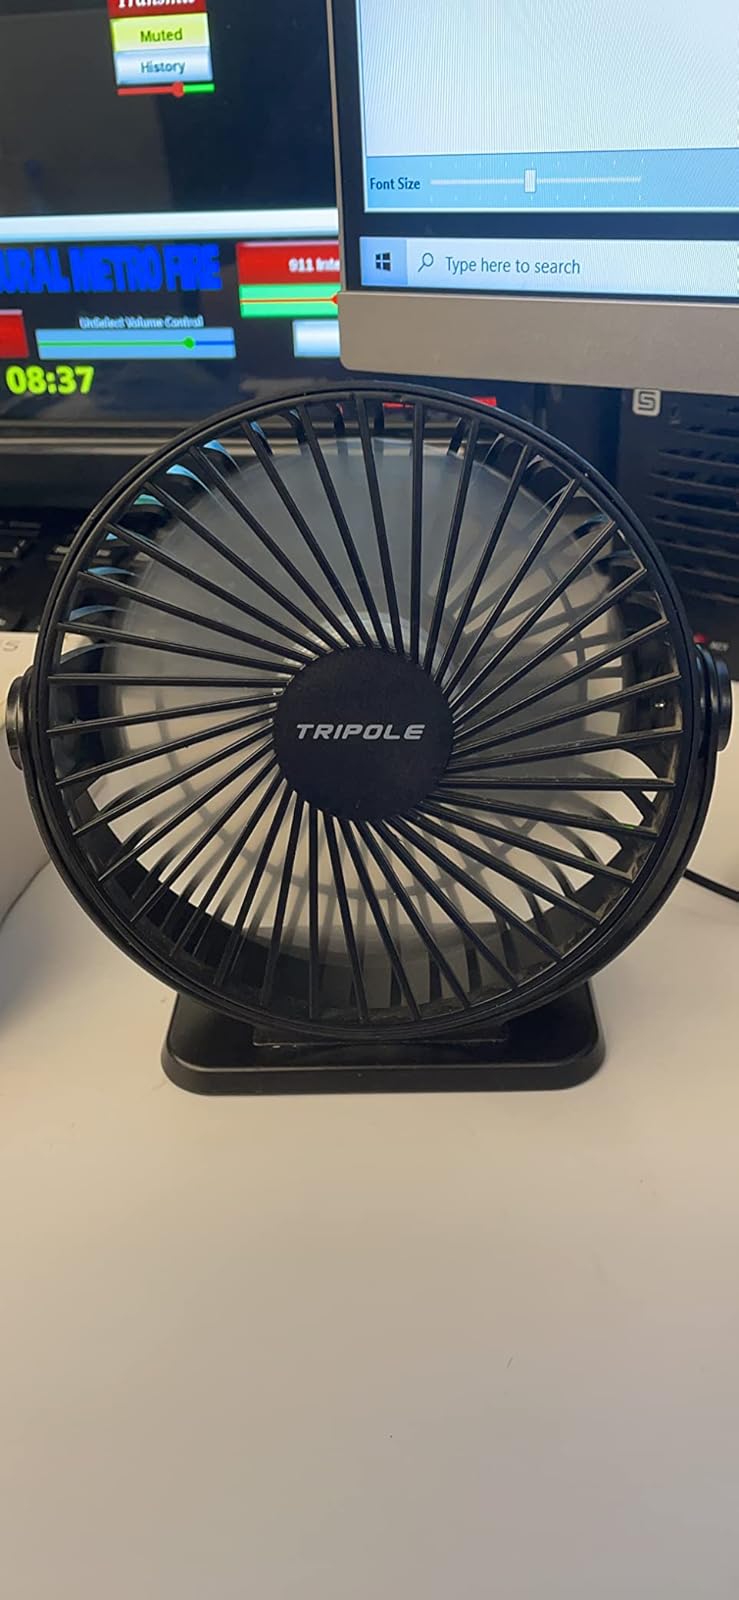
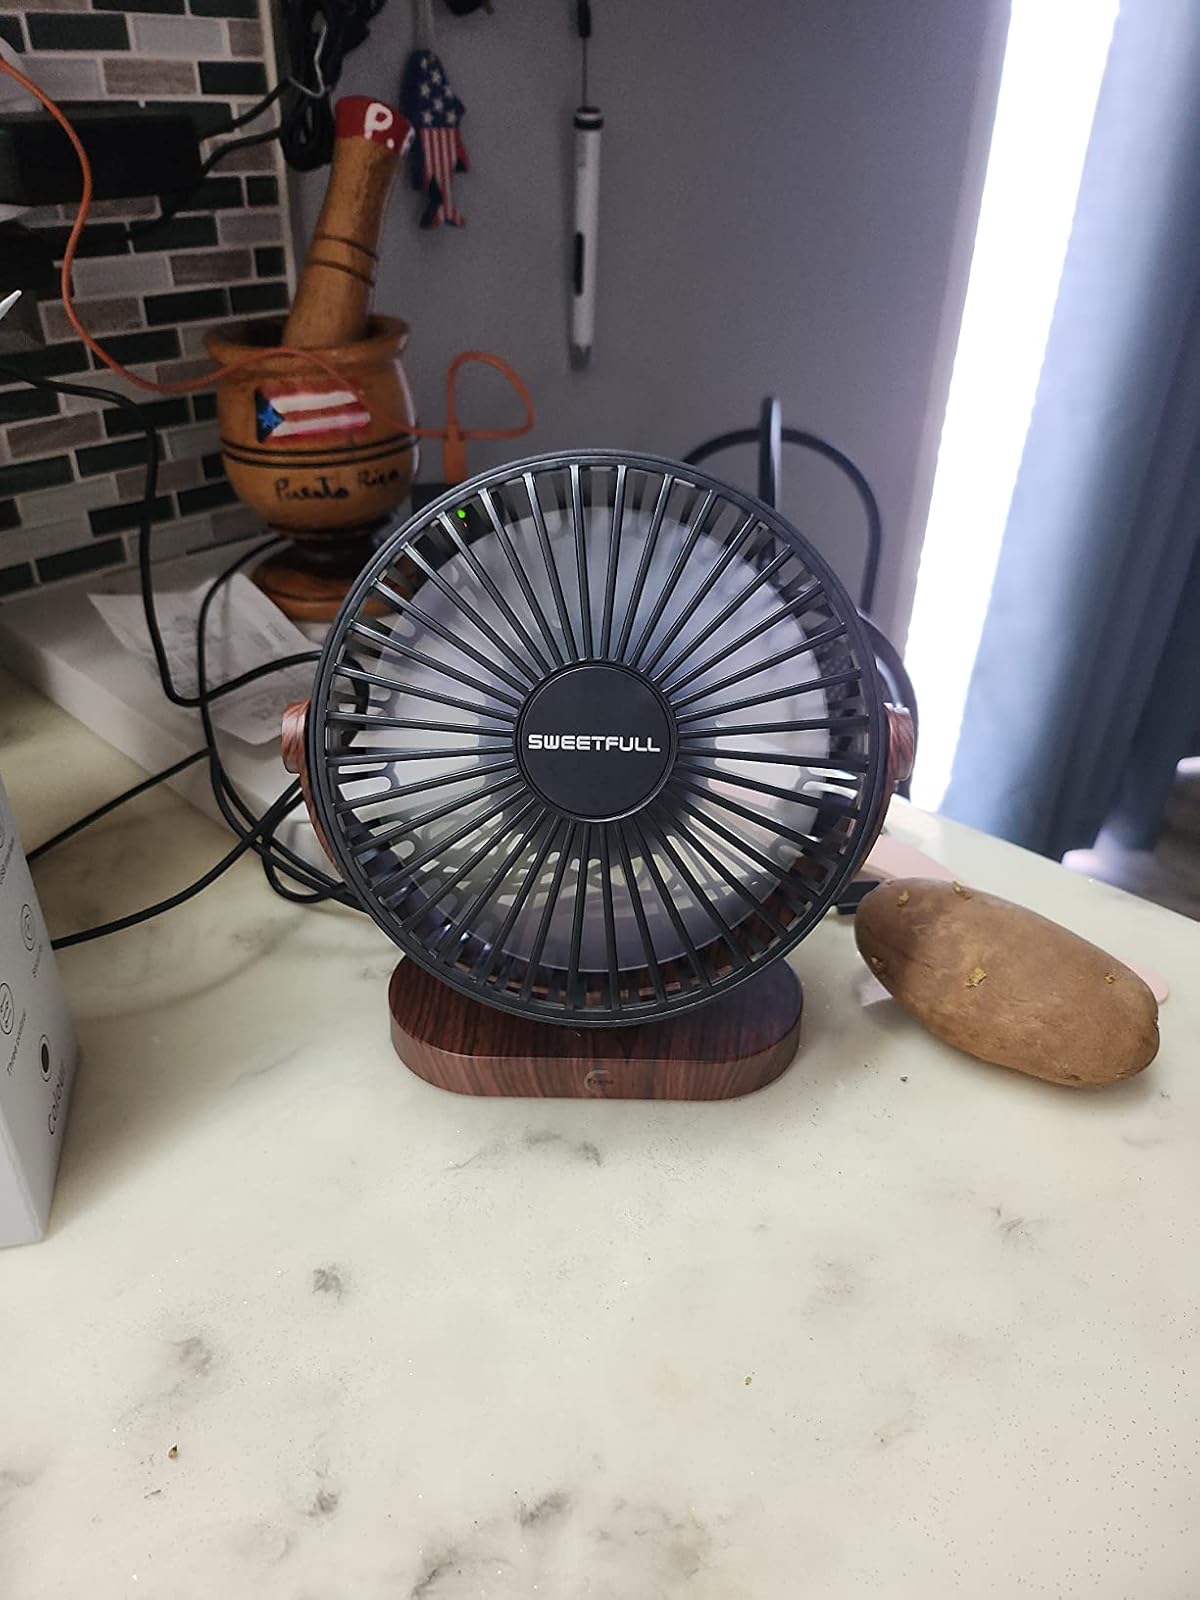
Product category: fan
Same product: no